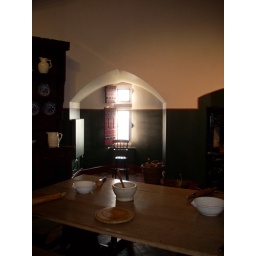
Inside the kitchen of Castell Coch (welsh meaning red castle) with the light coming in through one of the windows